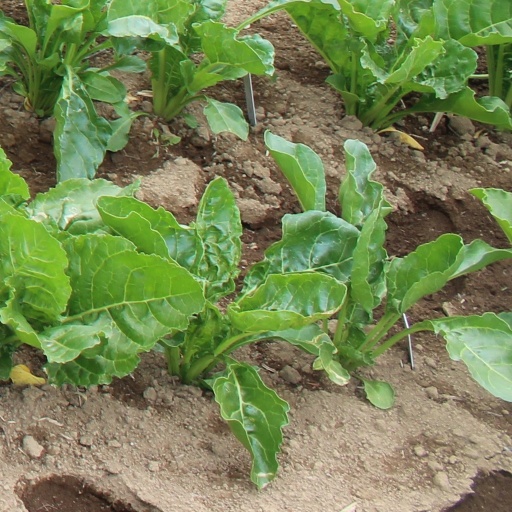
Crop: sugar beet